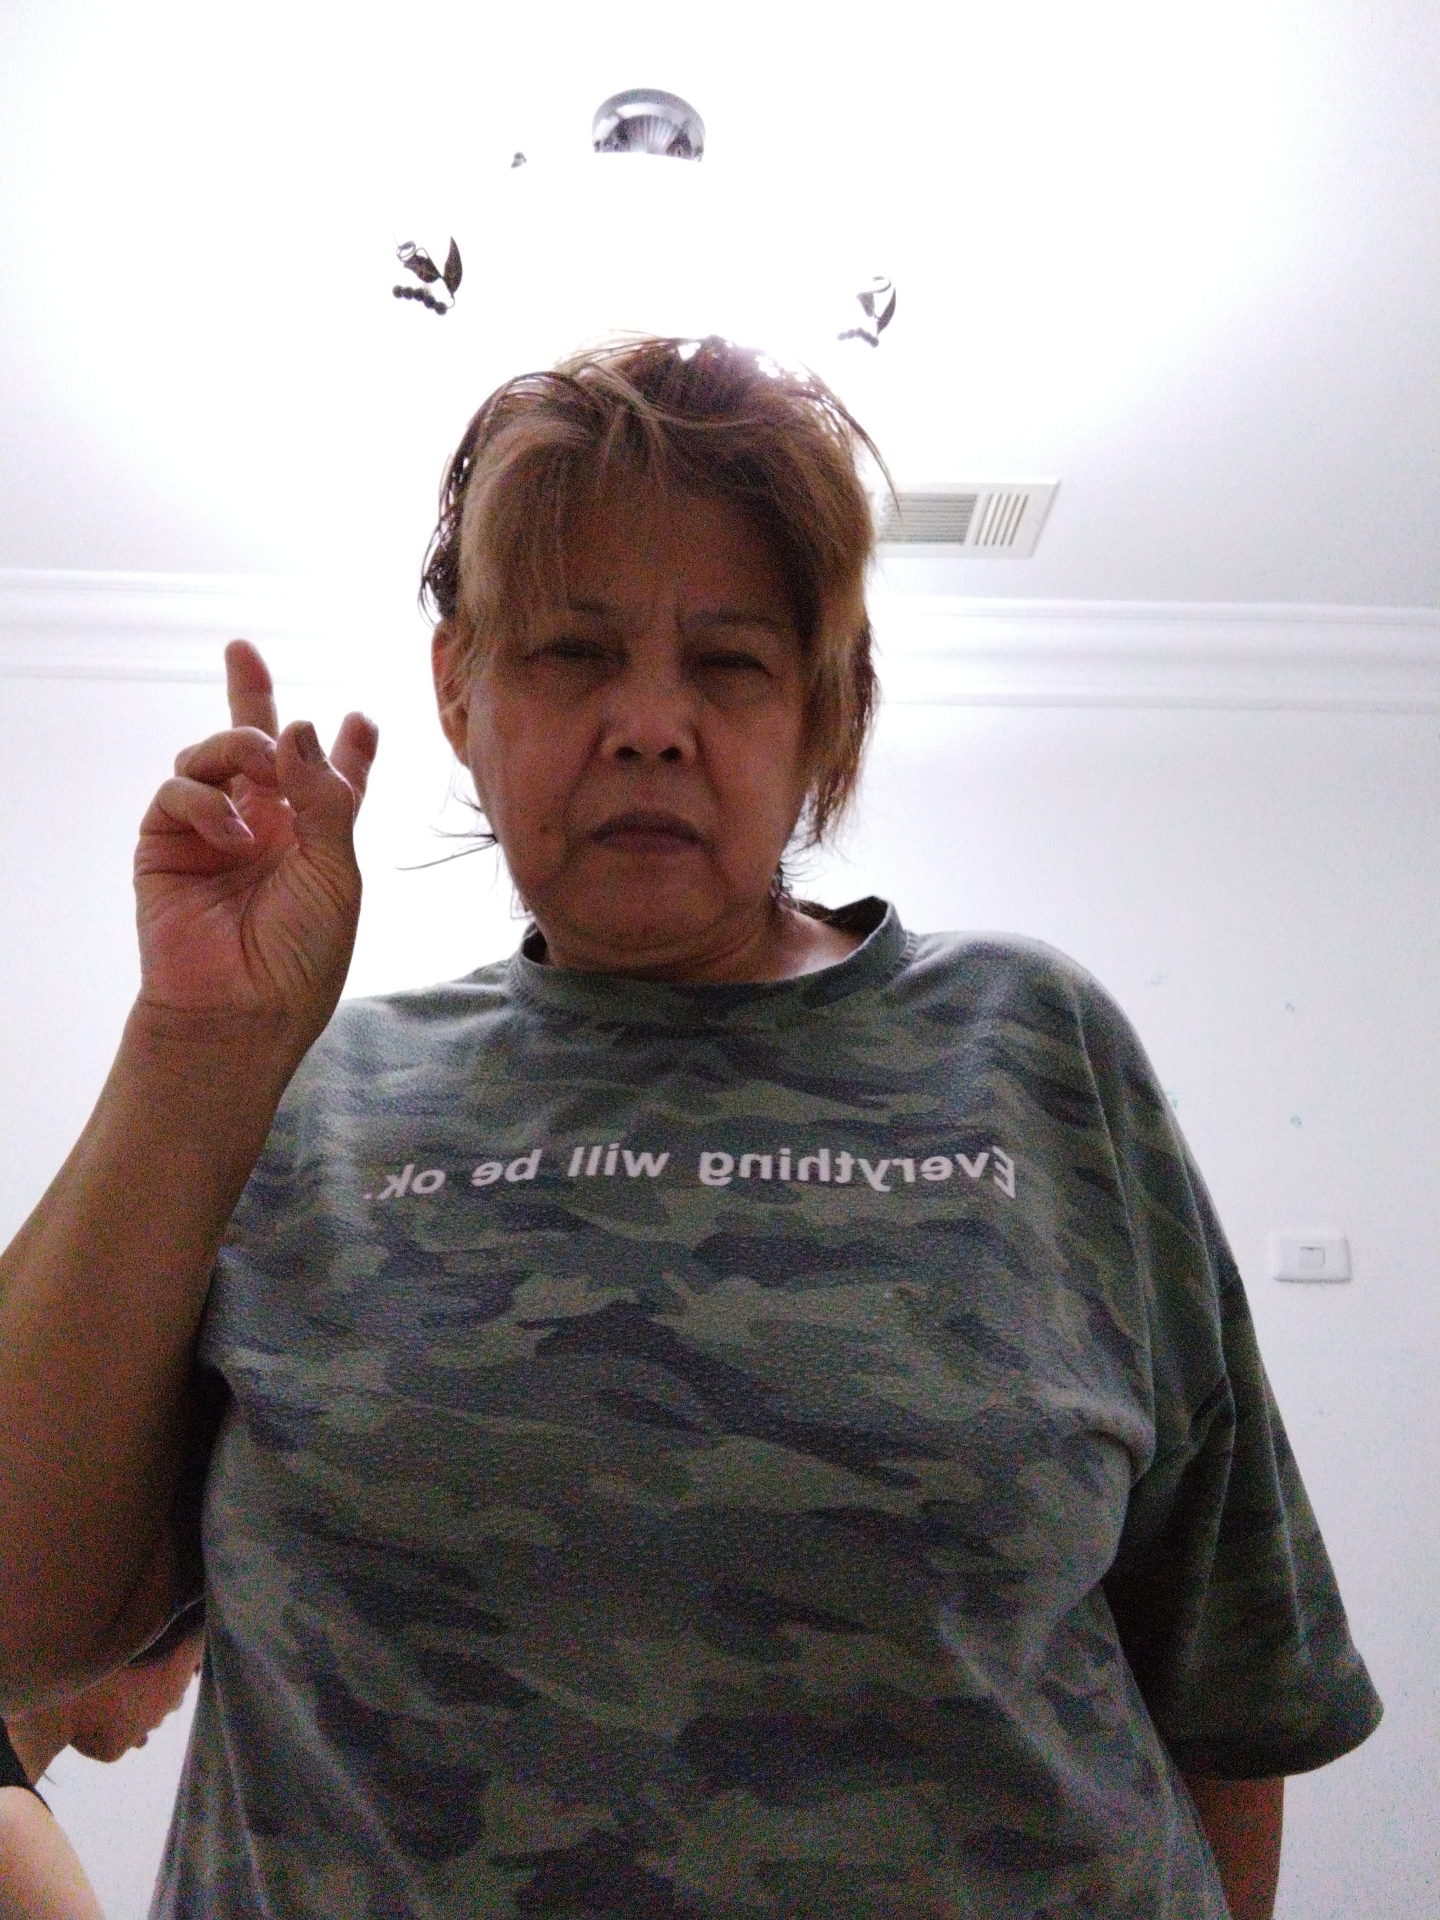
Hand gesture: peace